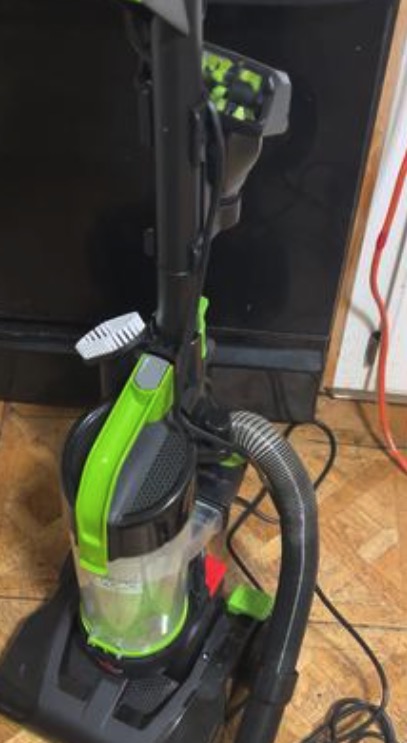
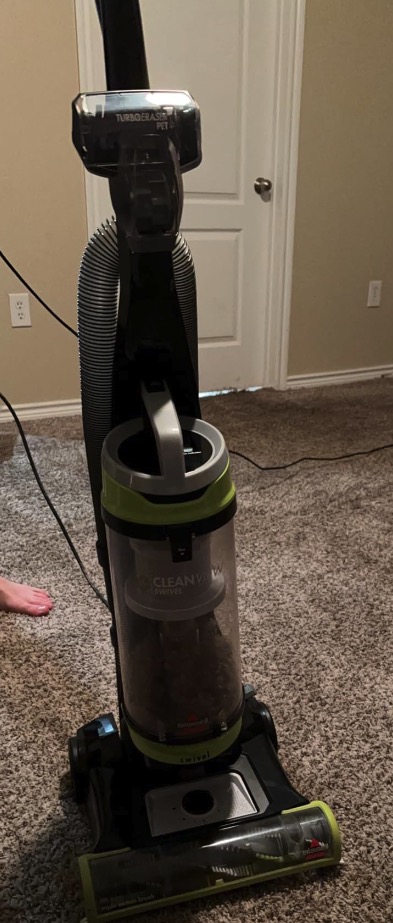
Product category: items_vacuum
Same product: no